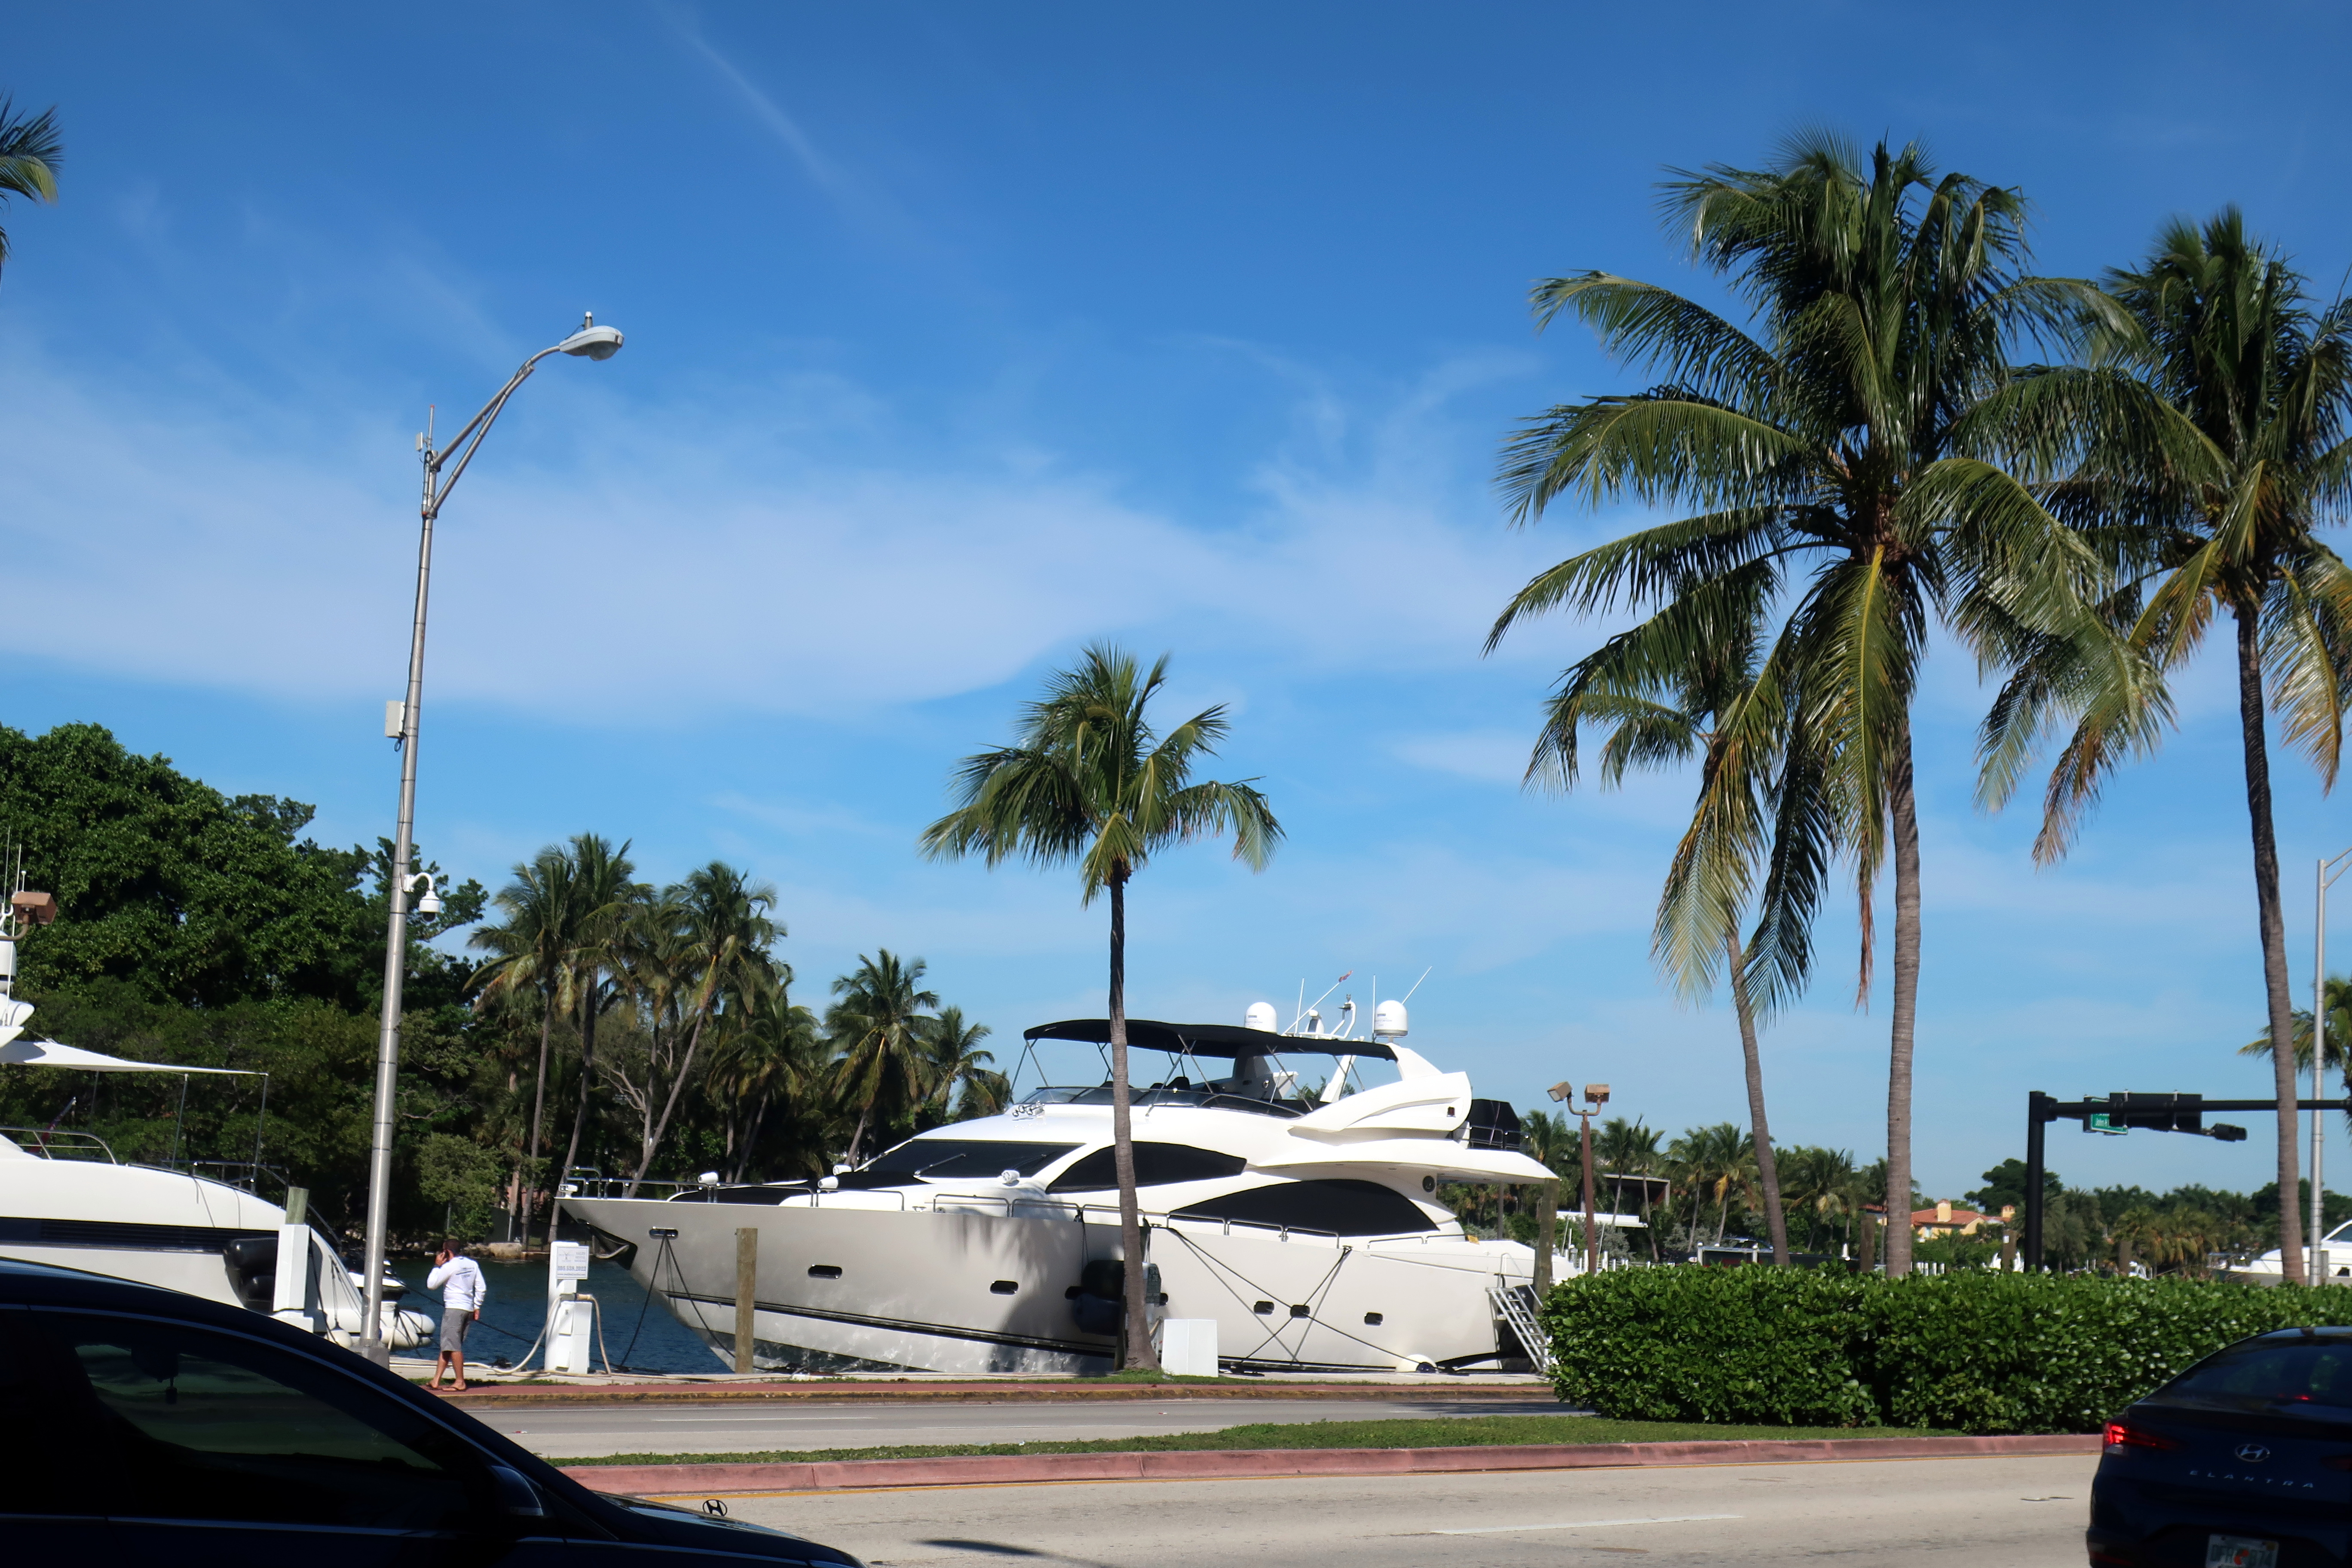
skyline, building, city, skyscraper, downtown, dusk, evening, landmark, tower block, metropolis, urban area, geographical feature, human, settlement, metropolitan area, architecture, shopping mall, ceiling, lobby, airport terminal, interior, design, vehicle, tree, palm tree, transport, sky, vacation, mode of transport, car, arecales, cloud, woody plant, parking, tourism, plant, compact car, shade, road trip, tropics, mid size car, family car, rv, parking lot, minivan, road